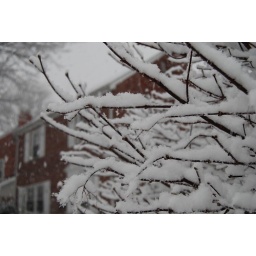
Snowy trees by our house